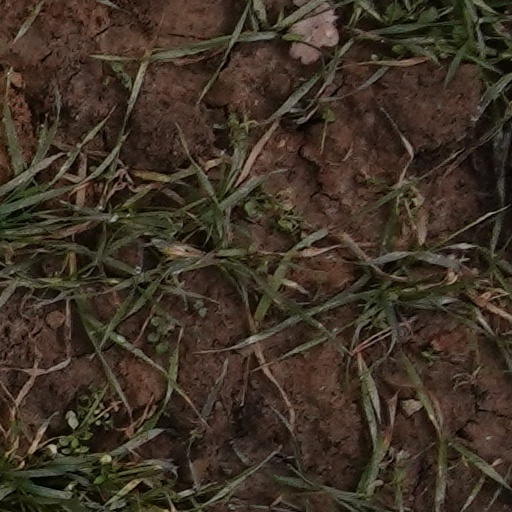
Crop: wheat